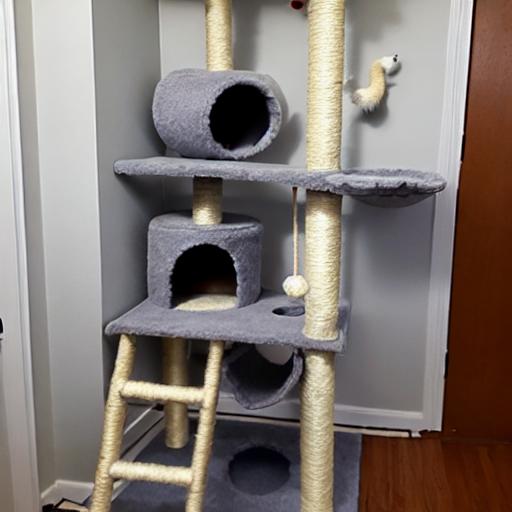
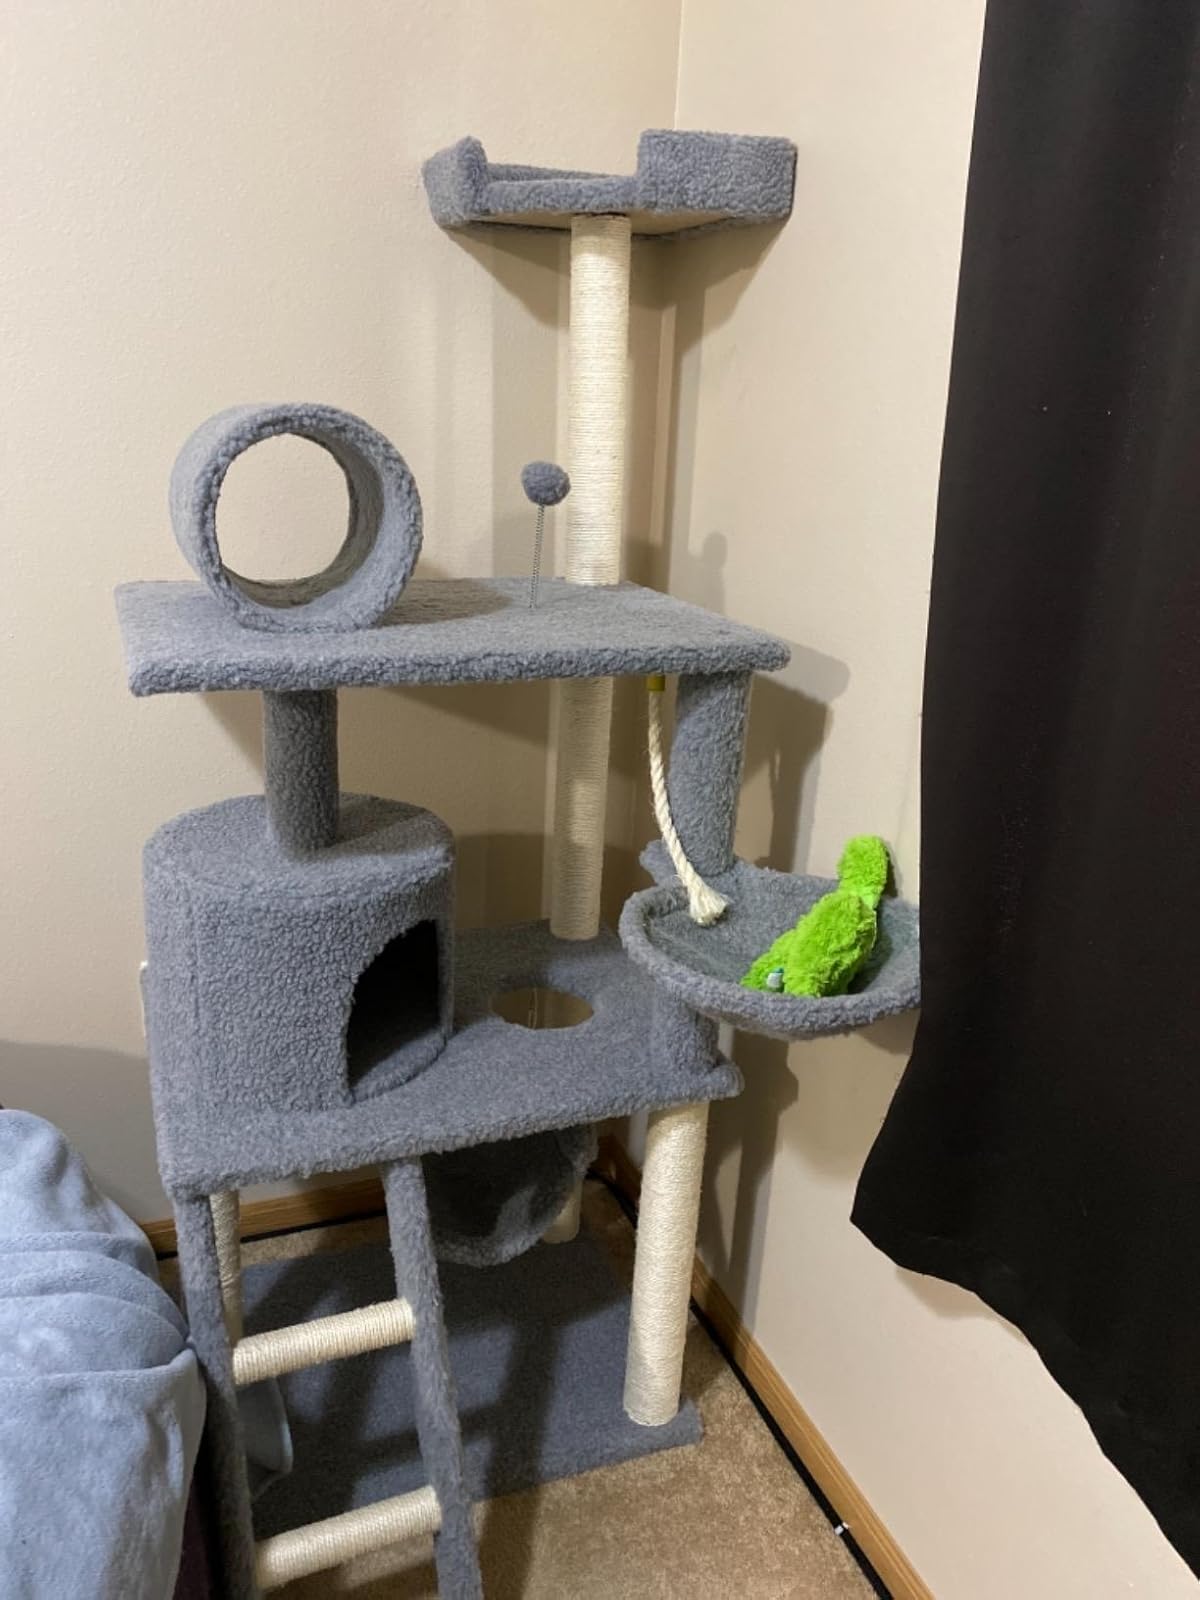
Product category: items_cat tree
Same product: no